Rafael Sotomayor Gaete

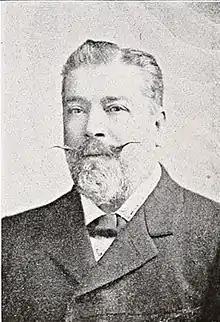

Rafael Segundo Sotomayor Gaete (November 16, 1848 – February 16, 1918) was a Chilean politician and several times minister.